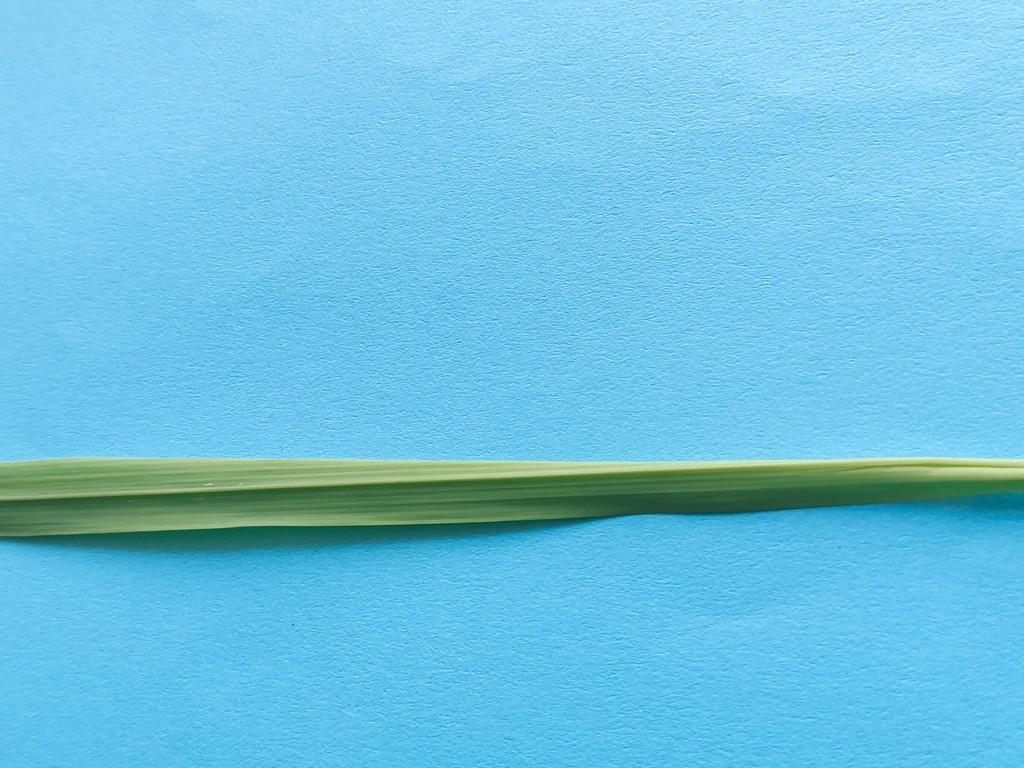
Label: Healthy